Warren Spahn

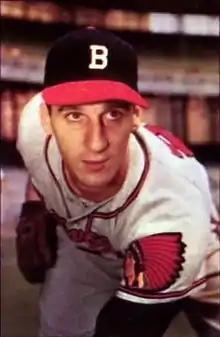
Spahn with the Boston Braves in 1952

Warren Edward Spahn (April 23, 1921 – November 24, 2003) was an American professional baseball pitcher who played 21 seasons in Major League Baseball (MLB). A left-handed pitcher, Spahn played in 1942 and then from 1946 until 1965, most notably for the Boston Braves, who became the Milwaukee Braves after the team moved west before the season. His baseball career was interrupted by his military service in the United States Army during World War II.